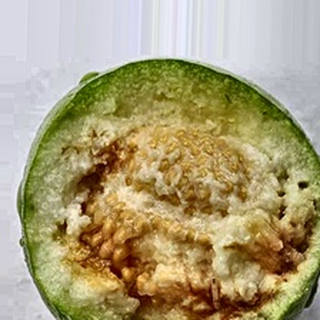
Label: guava_fruit_fly